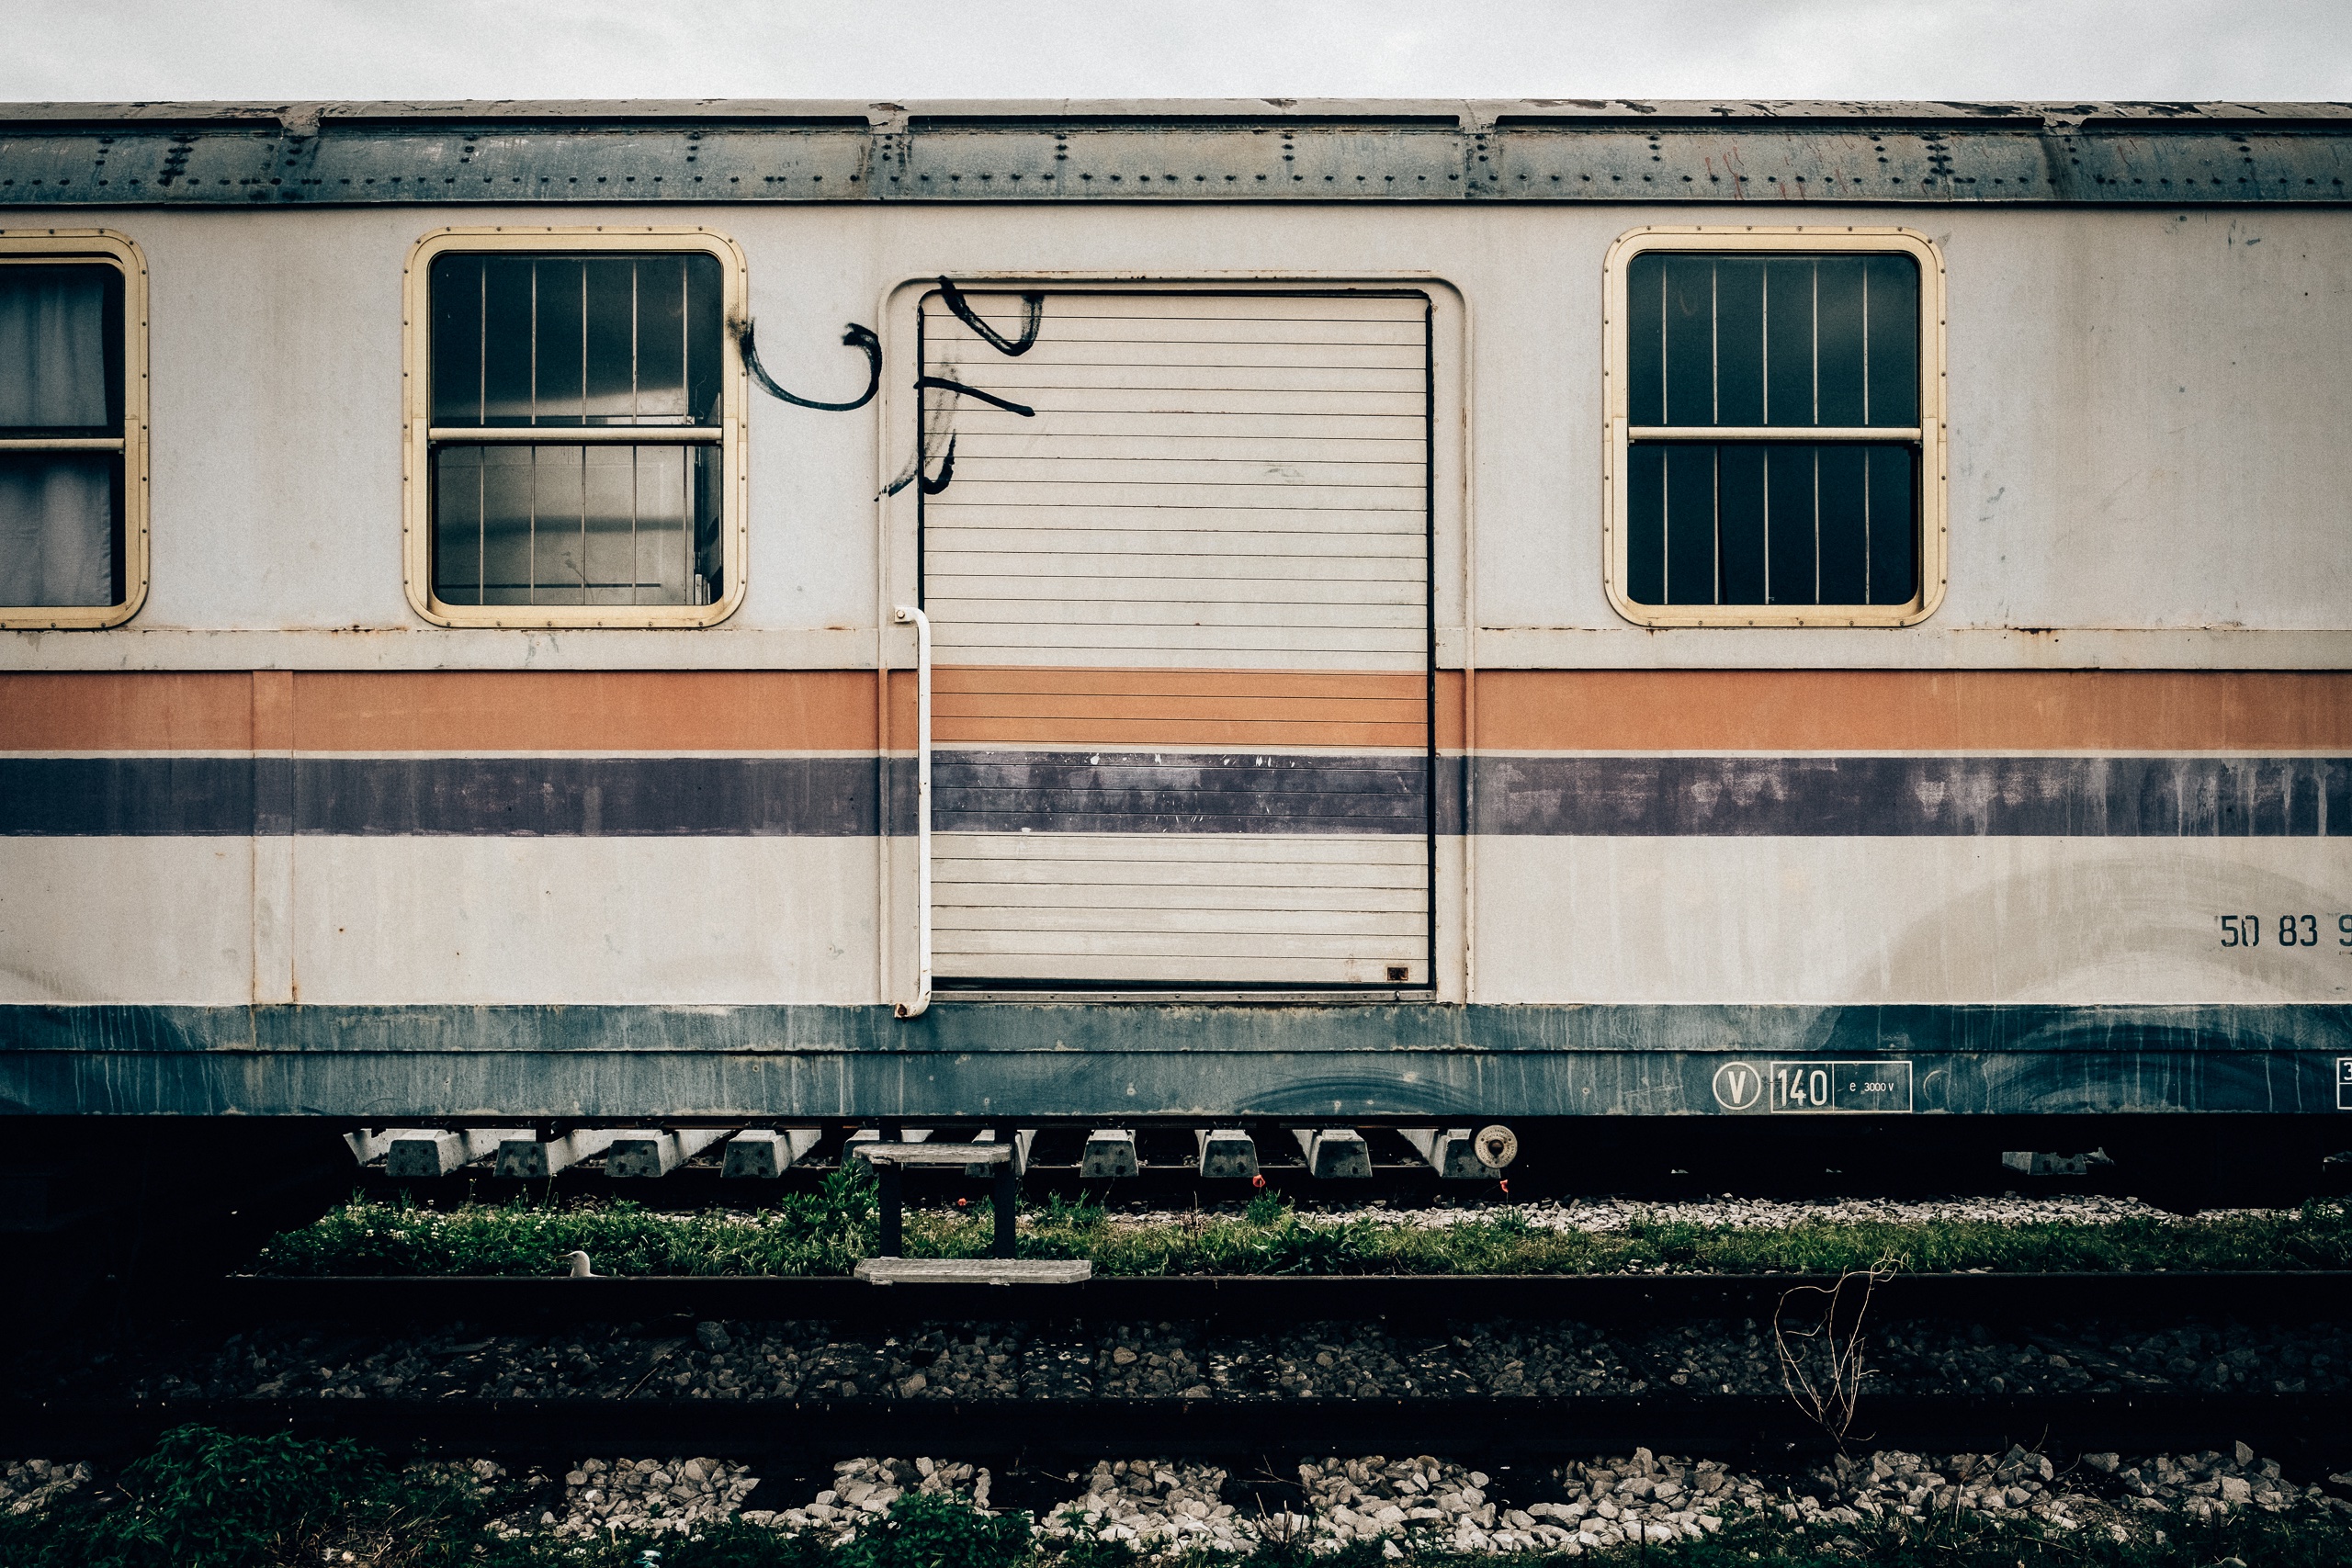
wood, track, train, transport, vehicle, facade, art, locomotive, cargo, rail transport, land vehicle, urban area, residential area, rolling stock, railroad car, passenger car